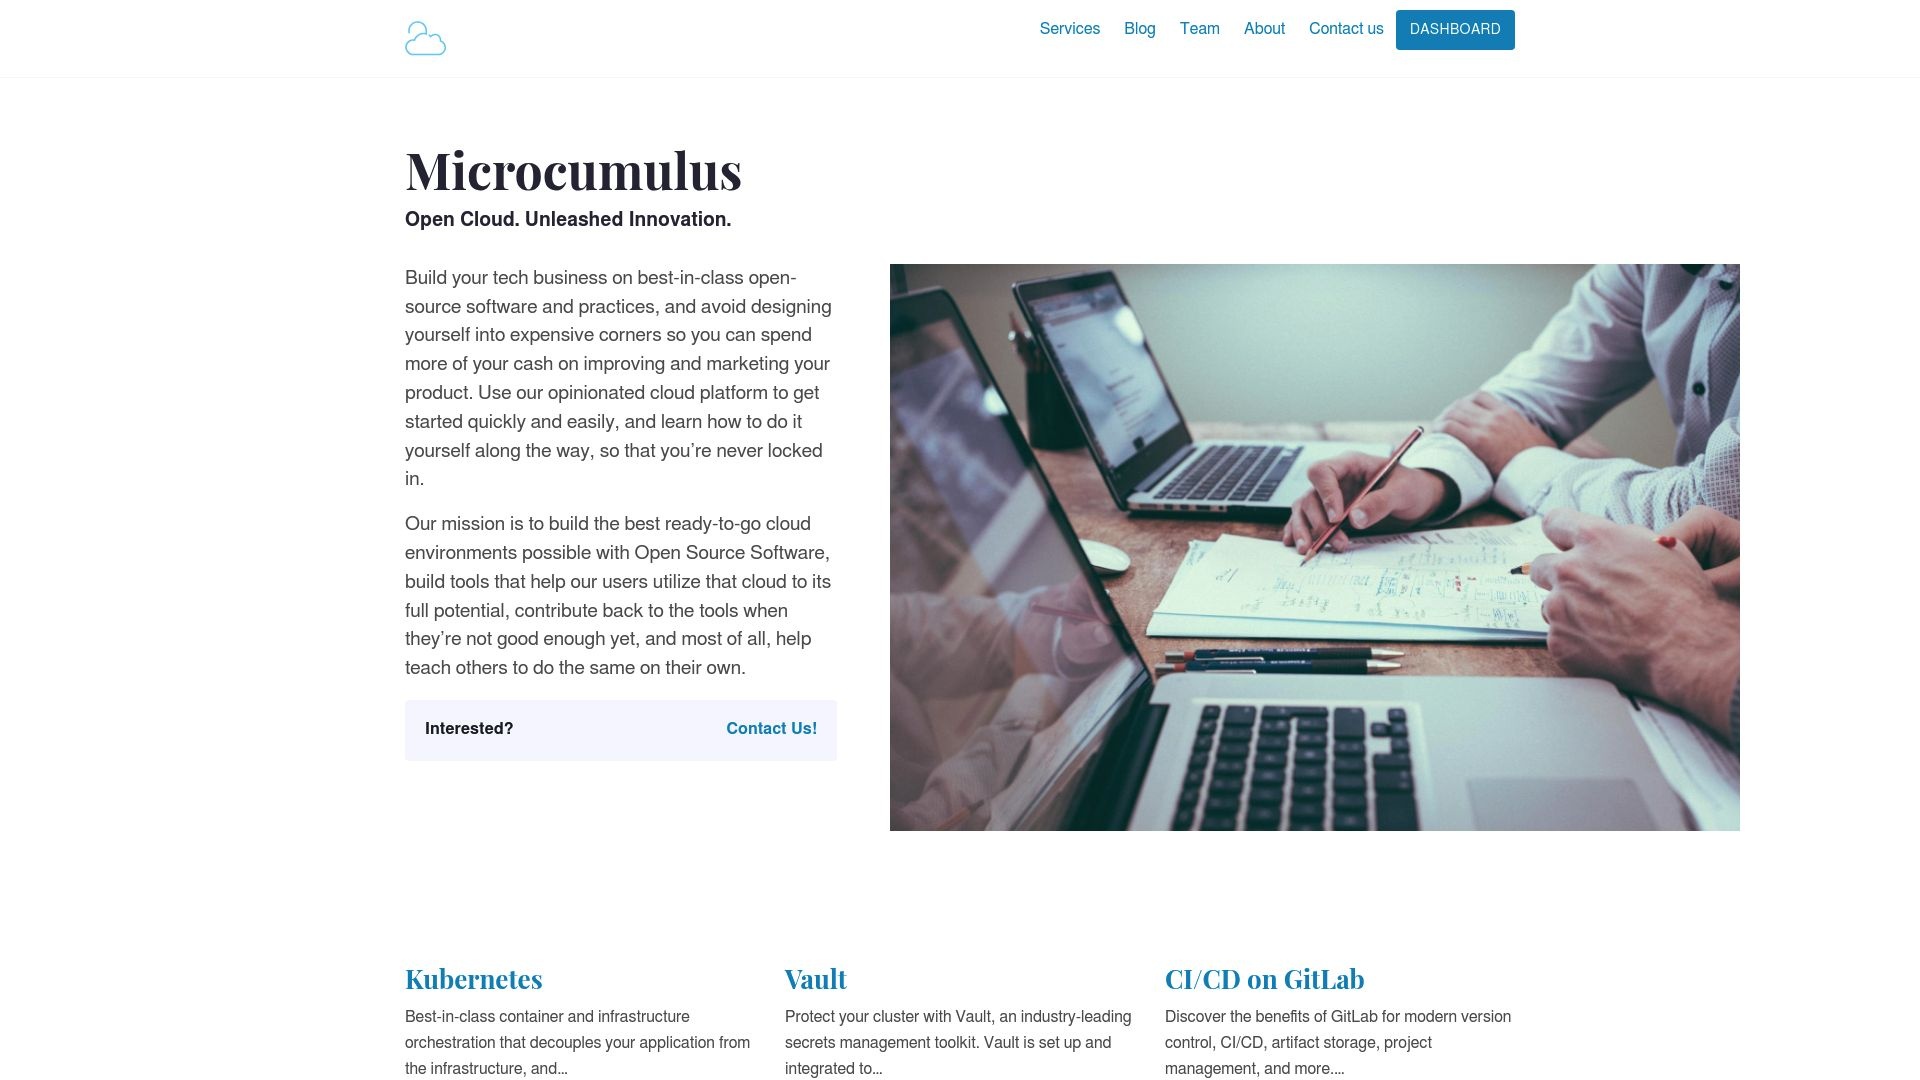
Microcumulus
Microcumulus empowers users with open-source cloud environments and container orchestration tools. Aimed at teaching effective open software use, it helps users decouple applications from infrastructure and leverage best-in-class tools for business growth. Open-Source Cloud Environments Microcumulus provides automated, cloud-native services designed to run seamlessly and cost-effectively. Users can benefit from the flexibility of open-source tools without vendor lock-in. Automated setup in 10 minutes Cloud-native services host and setup Designed for cost-effective operation Container Orchestration with Kubernetes Microcumulus offers best-in-class container orchestration using Kubernetes, enabling applications to be decoupled from infrastructure. This allows for scalable and efficient operations. High-performance container orchestration Decouples applications from infrastructure Scalable and efficient management Developer Tools and Monitoring Microcumulus includes developer tools like Backstage and monitoring solutions such as Prometheus and Grafana. These tools streamline development processes and track application performance efficiently. Streamlined development with Backstage Performance tracking with Prometheus and Grafana Pre-configured for immediate use Comprehensive Support and Education Led by Andrew Stuart, Microcumulus is committed to educating users about open-source software. By offering consulting services, it aids in maximizing the benefits of open software. Led by open-source expert Andrew Stuart Consulting services for Kubernetes and SRE Focus on user education and empowerment Conclusion Microcumulus stands out as a leading choice for businesses seeking cloud solutions that grow with them. With its open-source ethos and expert guidance, users can confidently harness the power of open software. Join the waitlist for early access and exclusive offers.
Brand: Oncely
Category: Software > Cloud Services